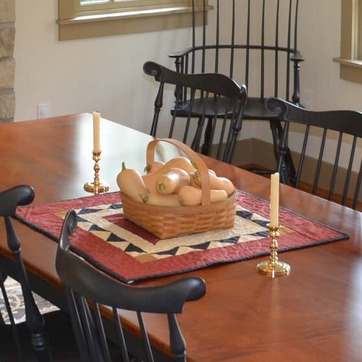
Material: food